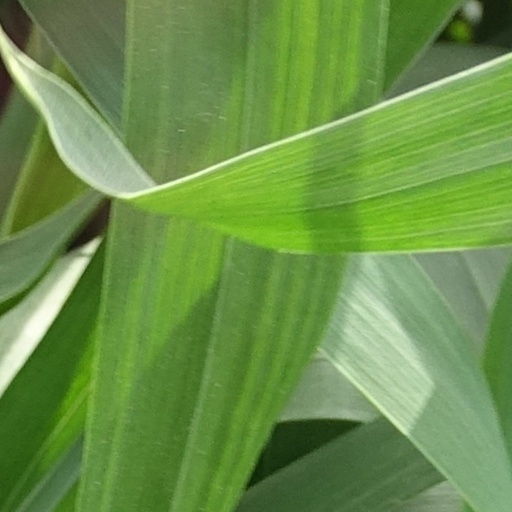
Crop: wheat